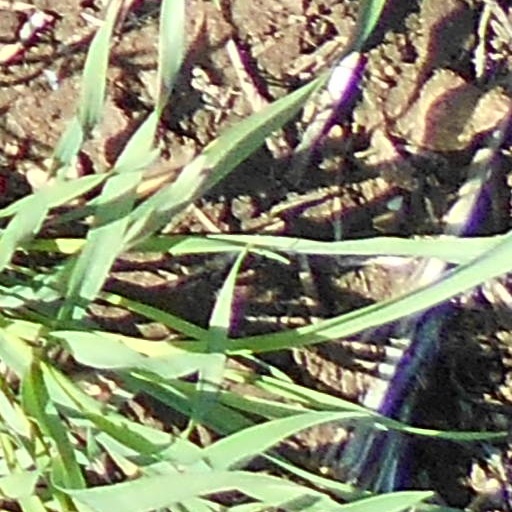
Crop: wheat